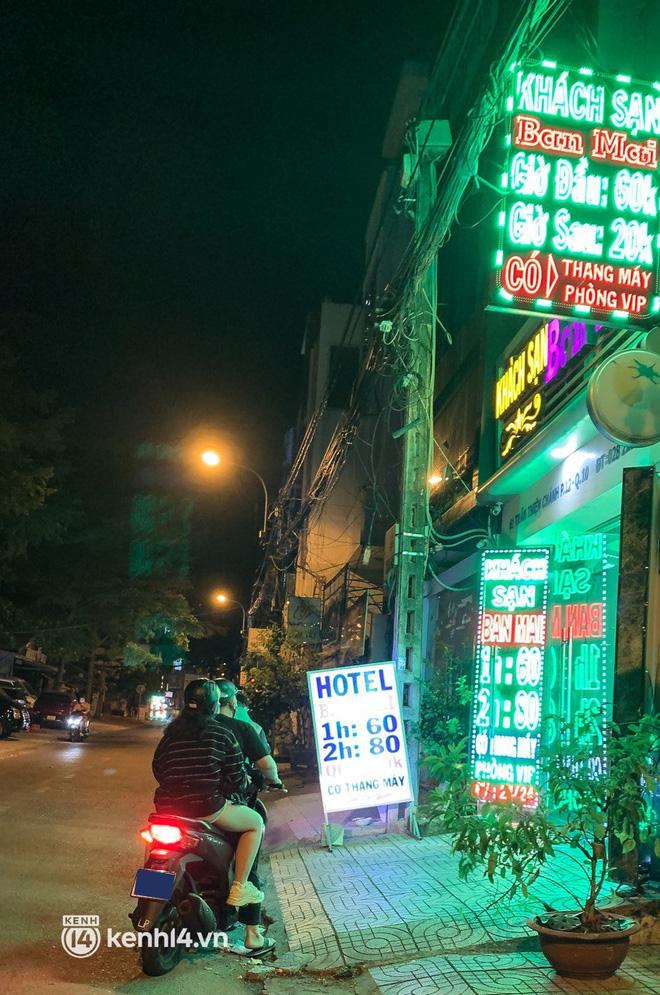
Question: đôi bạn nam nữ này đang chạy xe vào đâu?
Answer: vào trong khách sạn